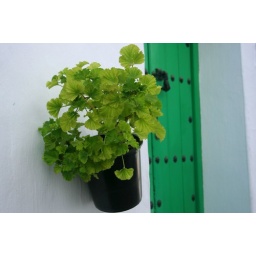
green flower next to green door in Frigliana / Spain